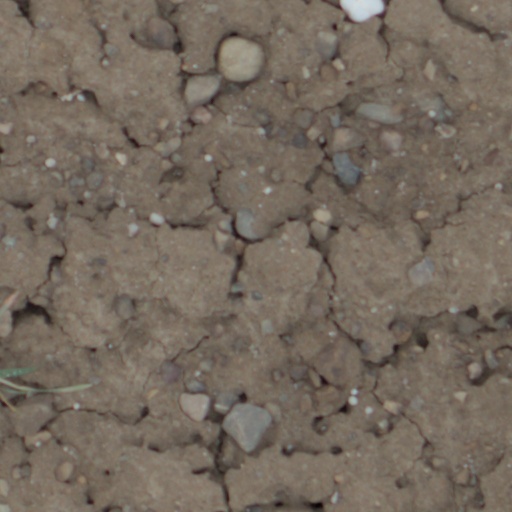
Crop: wheat